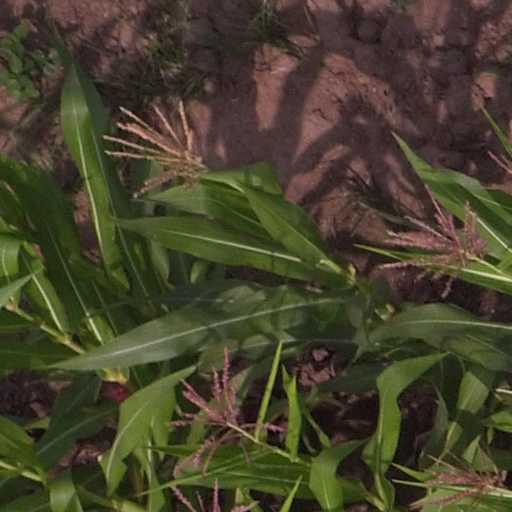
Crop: maize; corn